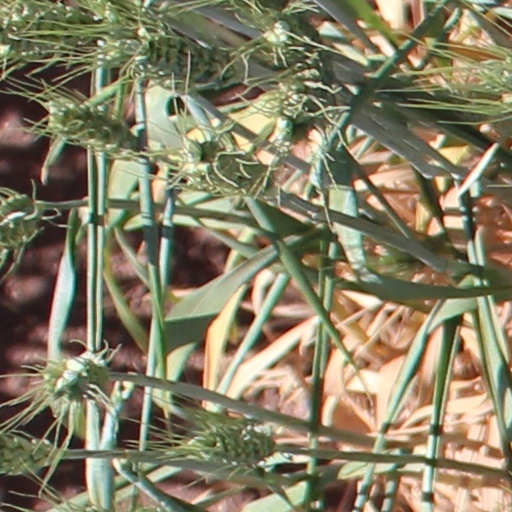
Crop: wheat